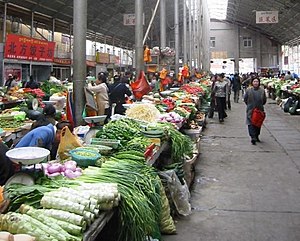
Grøntsag
Grøntsagsmarked i Lhasa, Tibet
Betegnelsen grøntsag eller grønsag anvendes indenfor ernæringslære og i kulinarisk sammenhæng om den gruppe af planter, som bliver anvendt ernæringsmæssigt, men ikke regnes for at tilhøre grupperne blomst, frugt, nød, urt, krydderi, korn eller gryn.